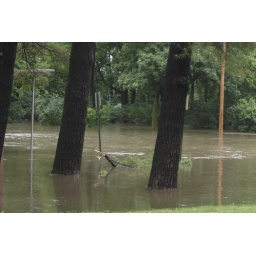
Barrels from house boat slips collect in the background